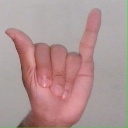
अक्षर: य